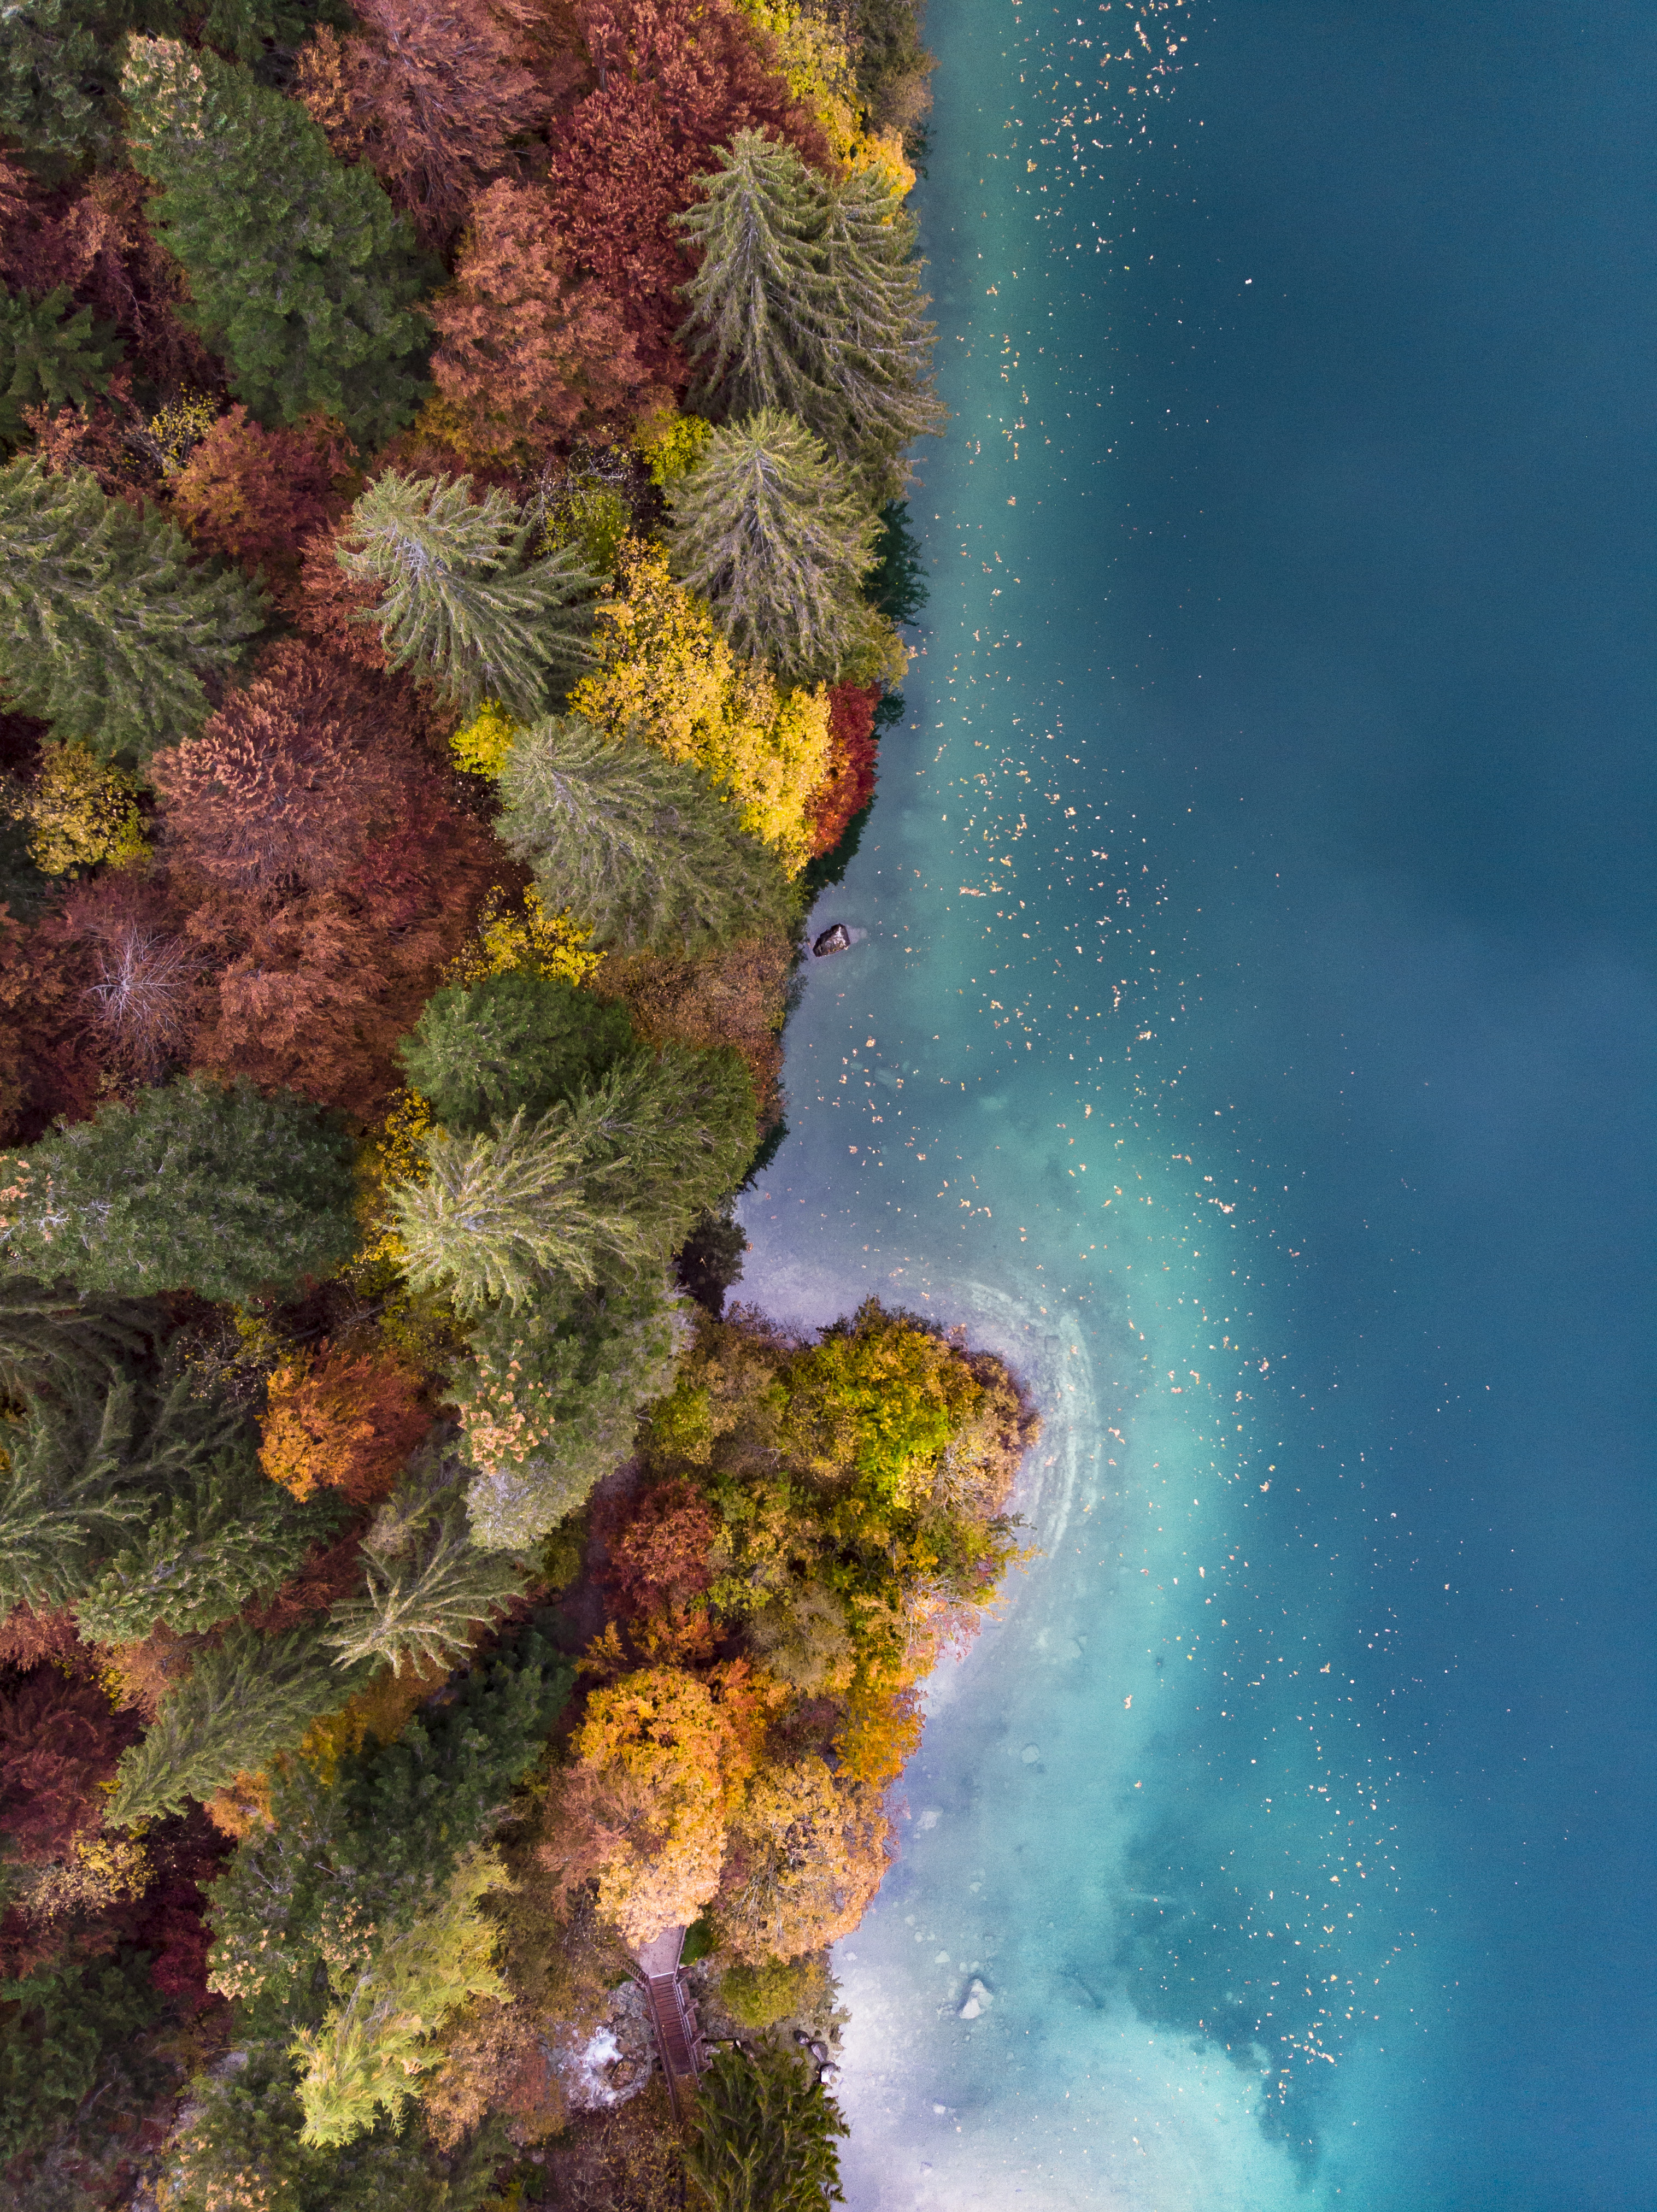
nature, sky, blue, water, organism, tree, coral reef, plant, reef, coastal and oceanic landforms, world, photography, coral, sea, cloud, space, marine biology, ocean, flower, fractal art, coast